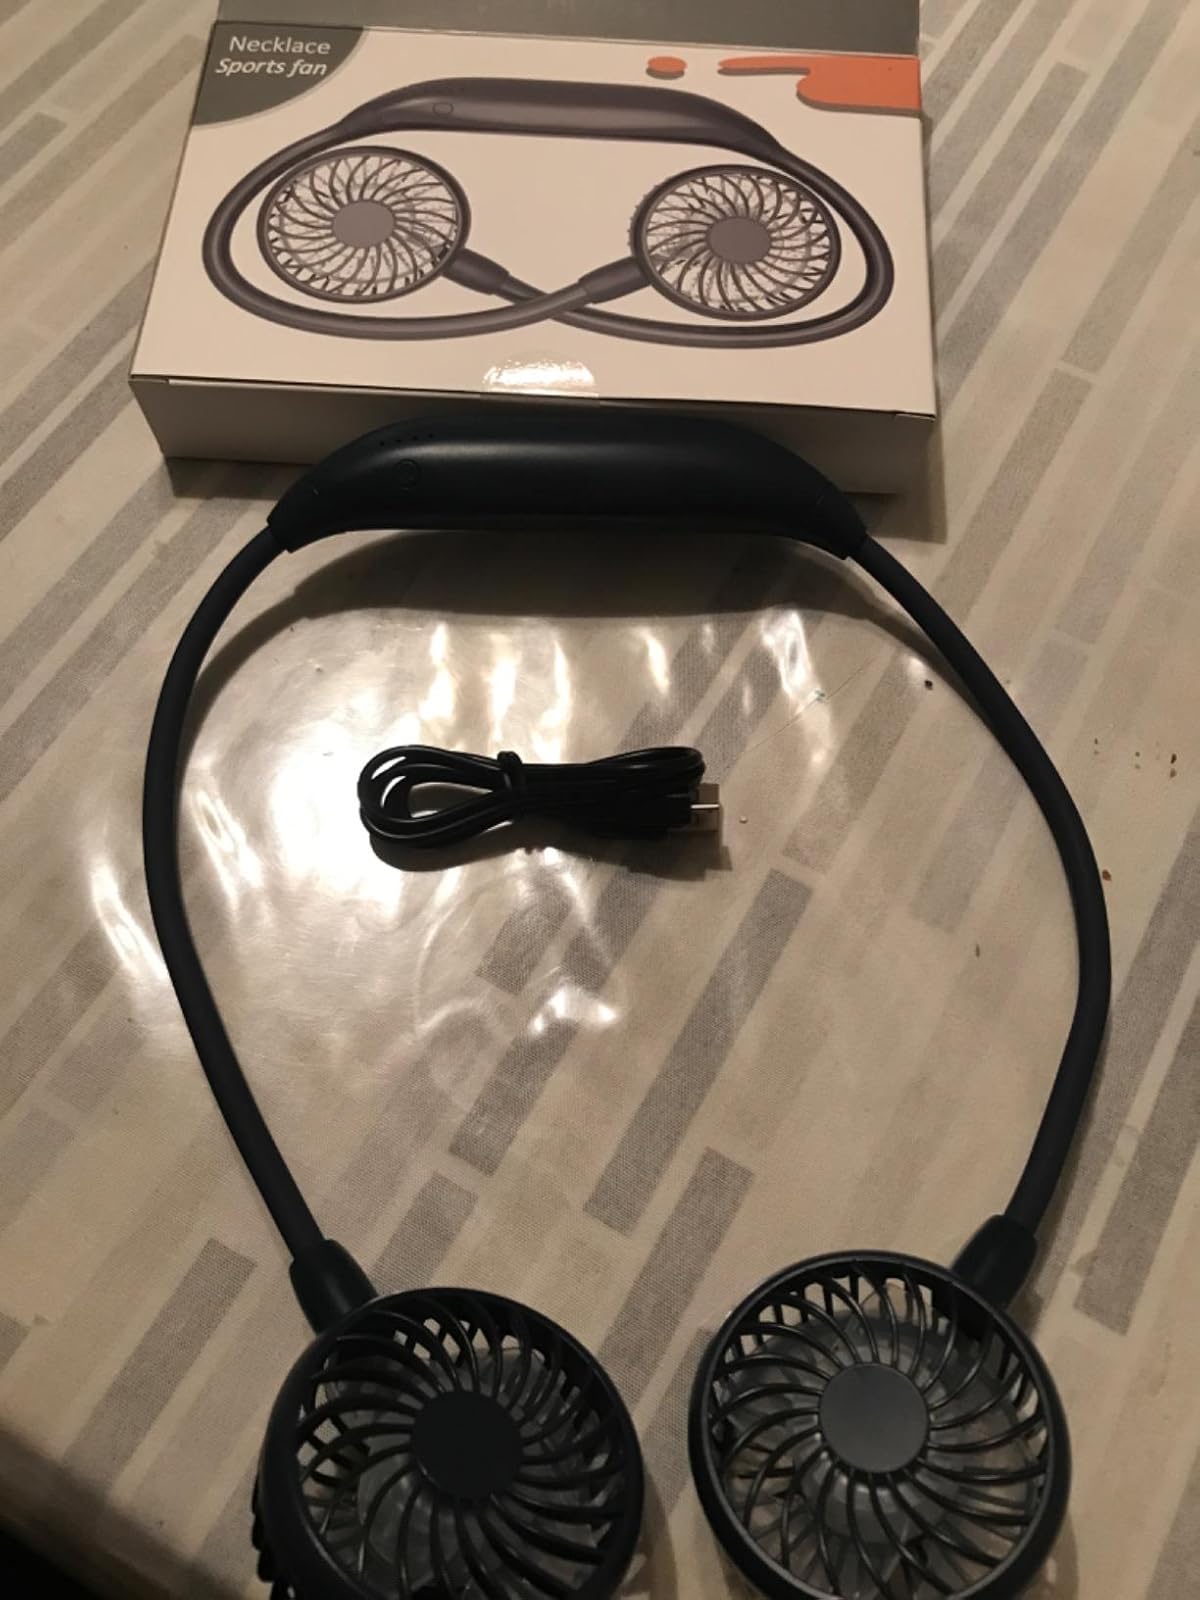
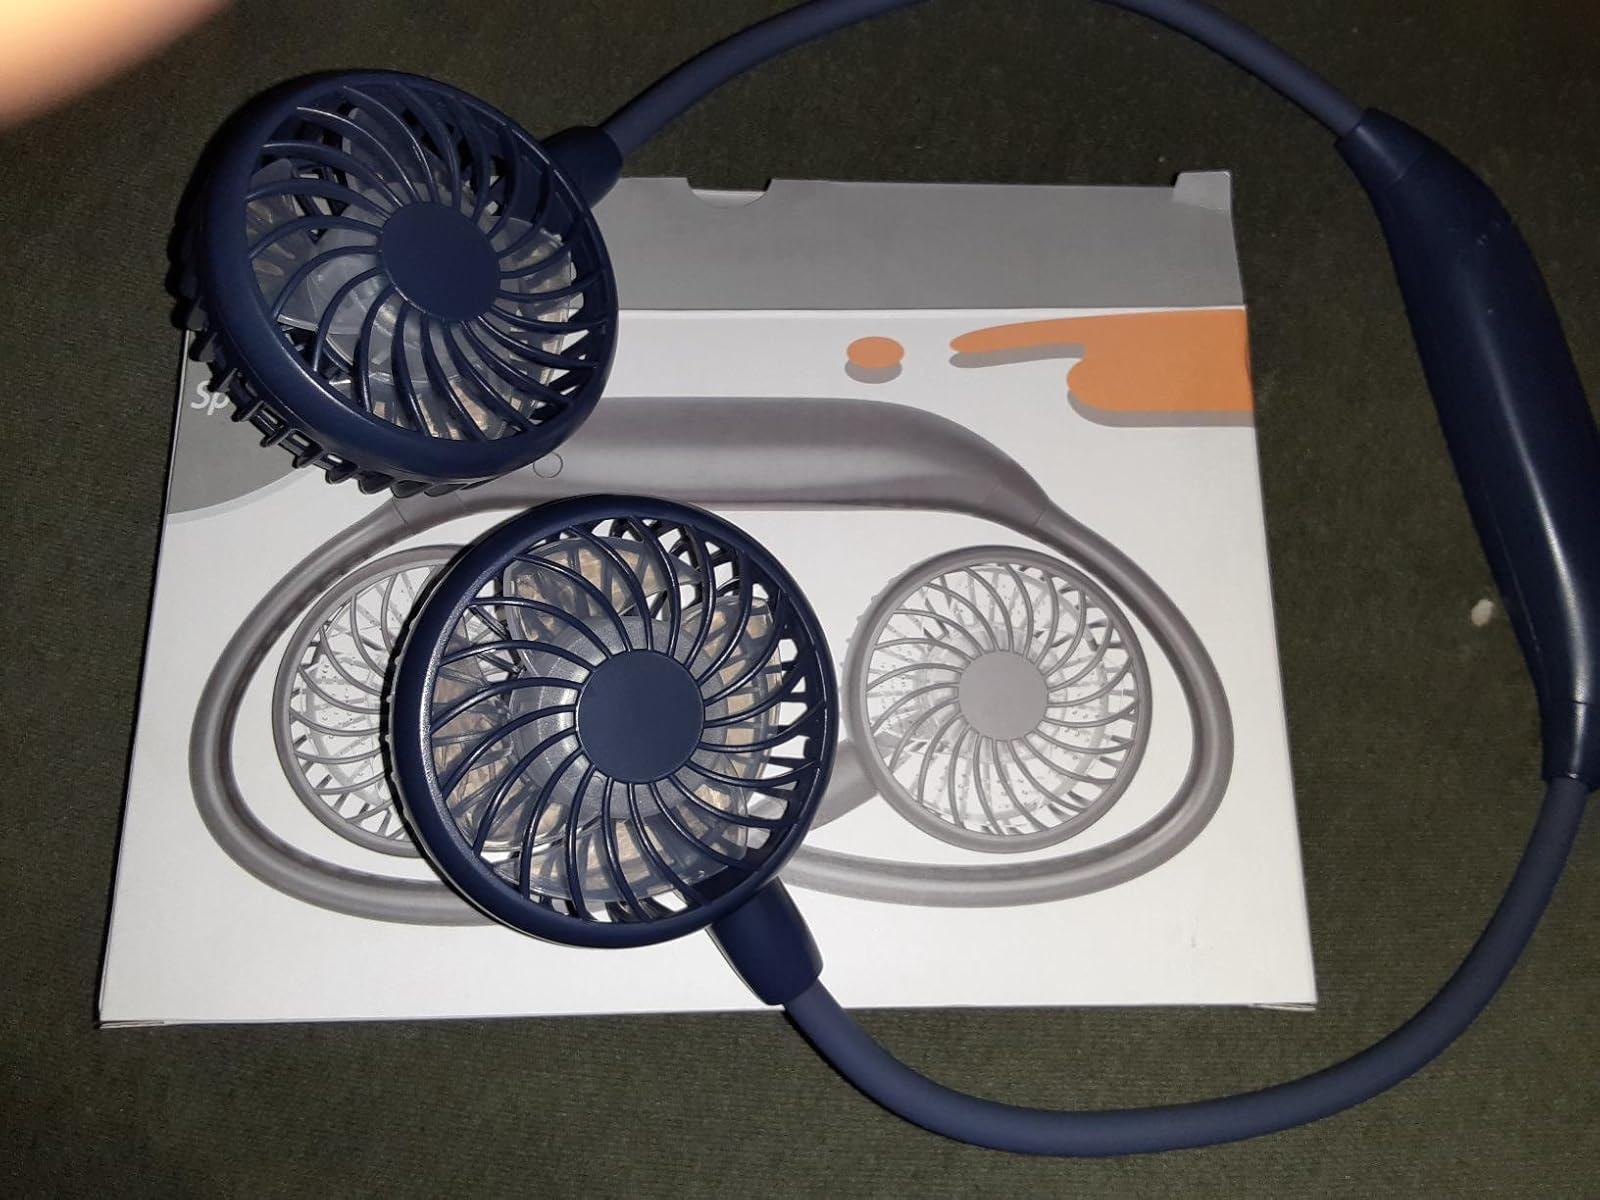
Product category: fan
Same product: yes